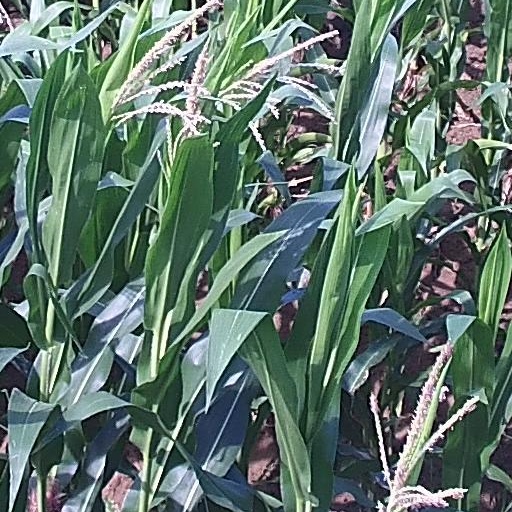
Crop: maize; corn